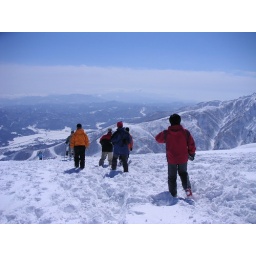
It was an amazing moment with clear sky. That's me with red hat on. Photo by my coworker, Ryosuke Hirota.